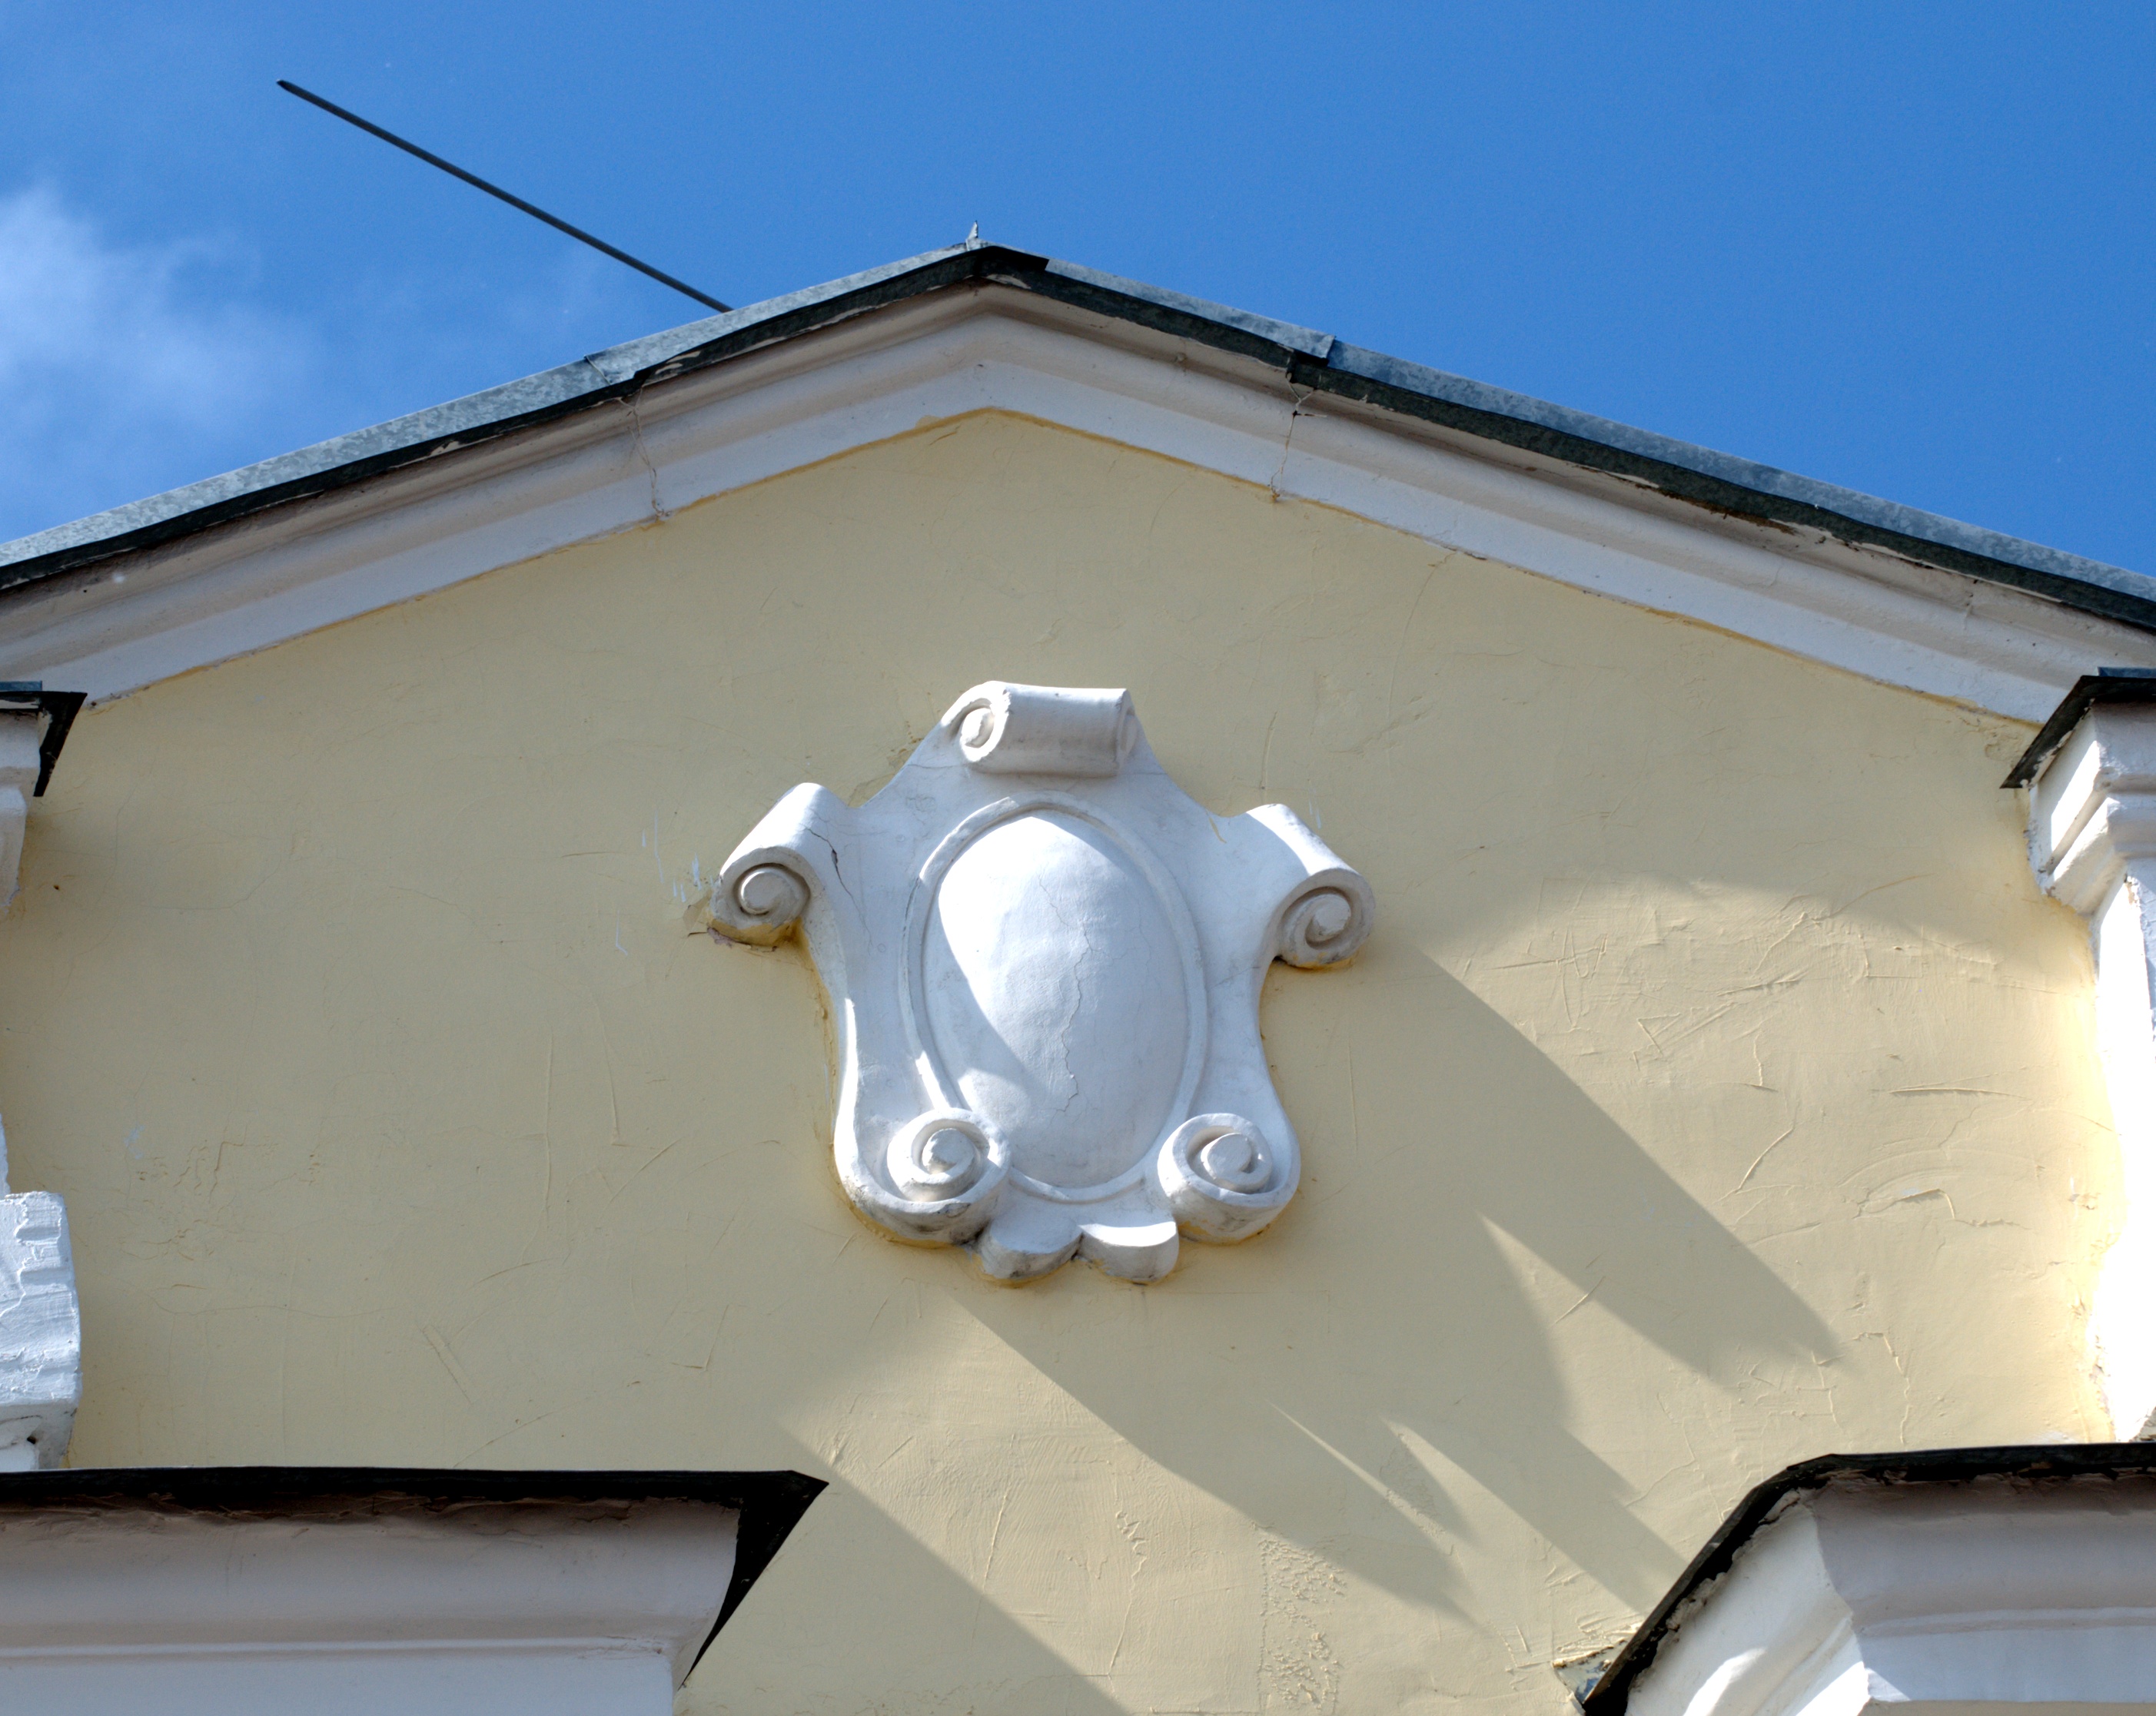
light, house, window, roof, city, ceiling, nikon, lighting, cool image, nikkor, russia, d80, 70300mm, nikond80, 70300mmf4556gvr, yaroslavl, daylighting, automotive exterior